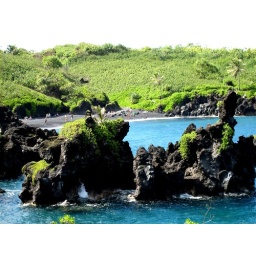
A view of the black sand beach in Hana. This is the home to Maui's best shave ice!